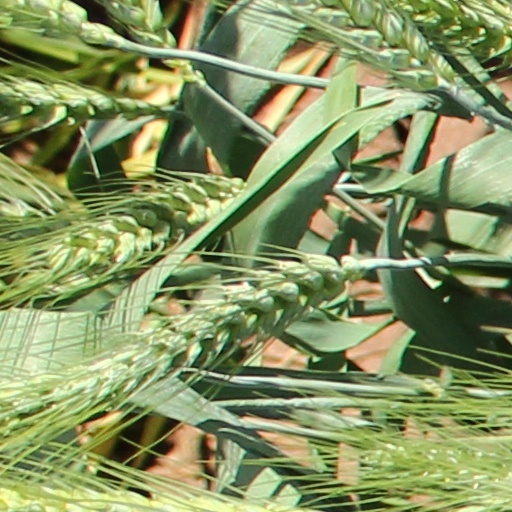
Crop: wheat